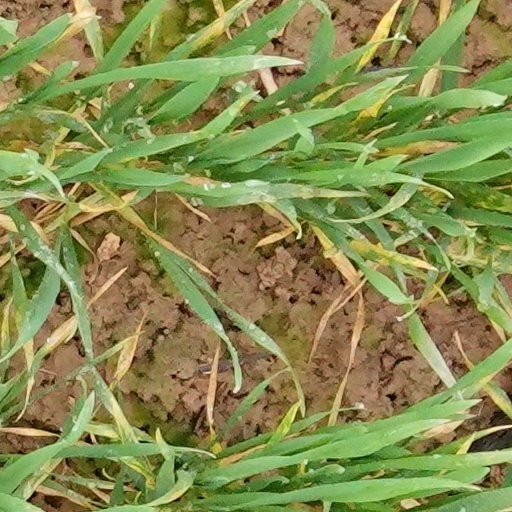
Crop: wheat